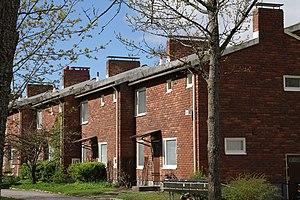
Ahti Aapo Korhonen est un architecte finlandais.